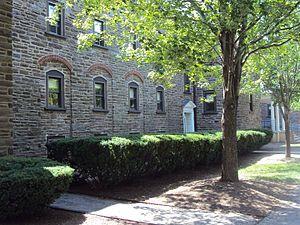
L'Ursinus College est une université d'arts libéraux, non-confessionnelle et mixte, située à Collegeville, en Pennsylvanie, à environ 40 km de Philadelphie. Il fut fondé en 1869.